Valentin Chauvin

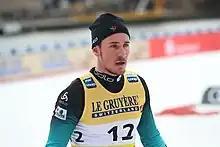
Chauvin in 2019

Valentin Chauvin (born 30 December 1995) is a French cross-country skier, who last competed in 2021. He had one team podium in the 2015–16 FIS Cross-Country World Cup and won the 2018–19 FIS Cross-Country Alpen Cup.